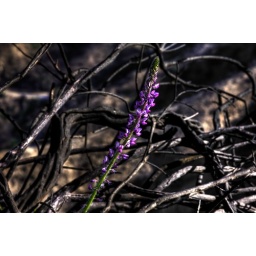
A flower growing in between a burnt out tree in Griffith Park.